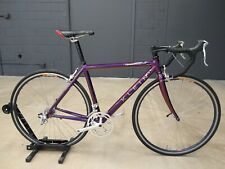
Vehicle type: Bikes